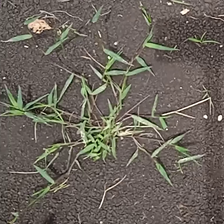
Weed species: Digitaria_SP_(Digitaria Sanguinalis )